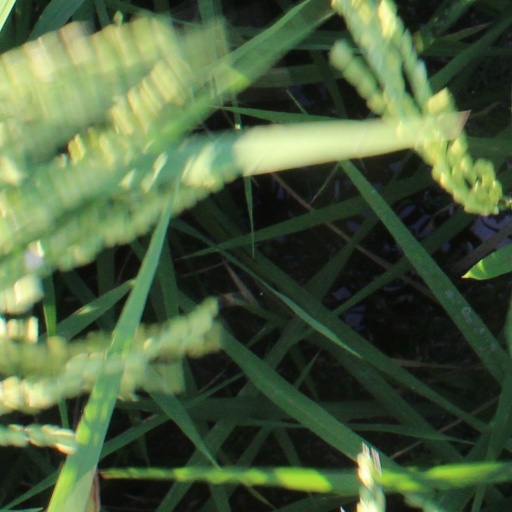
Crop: rice